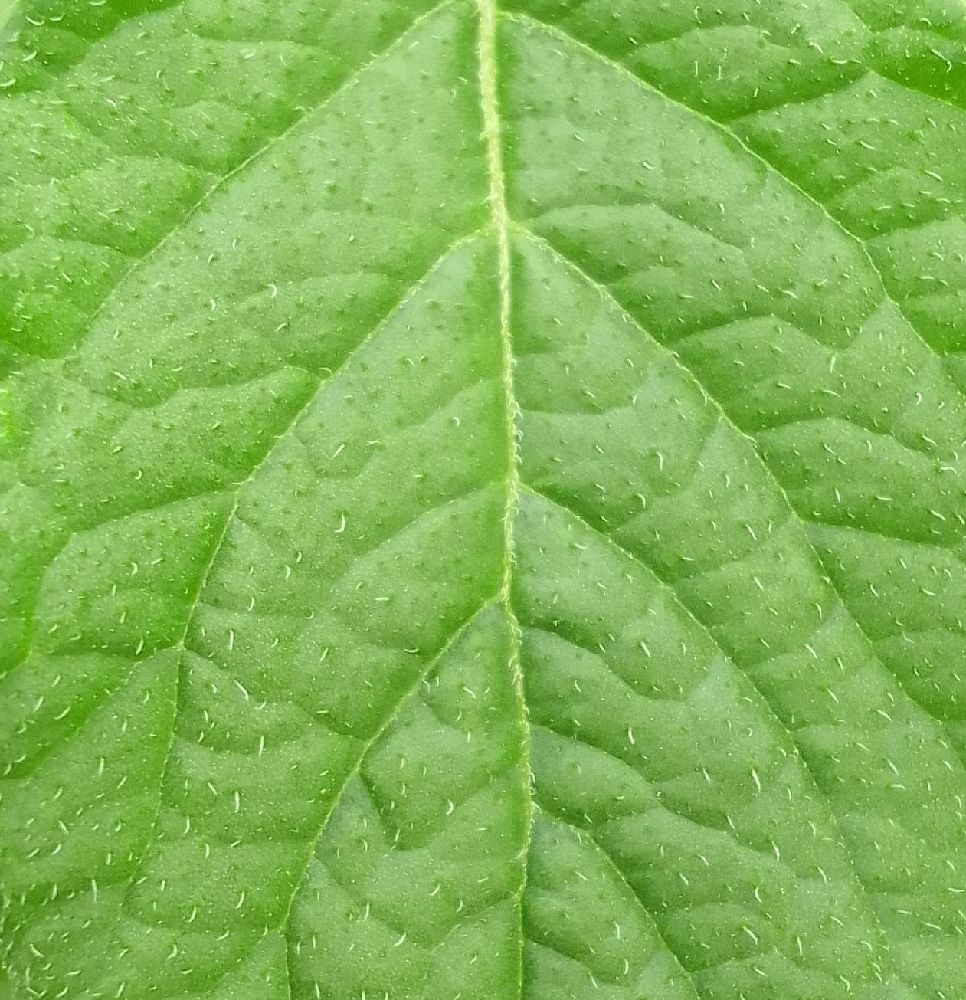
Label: Healthy